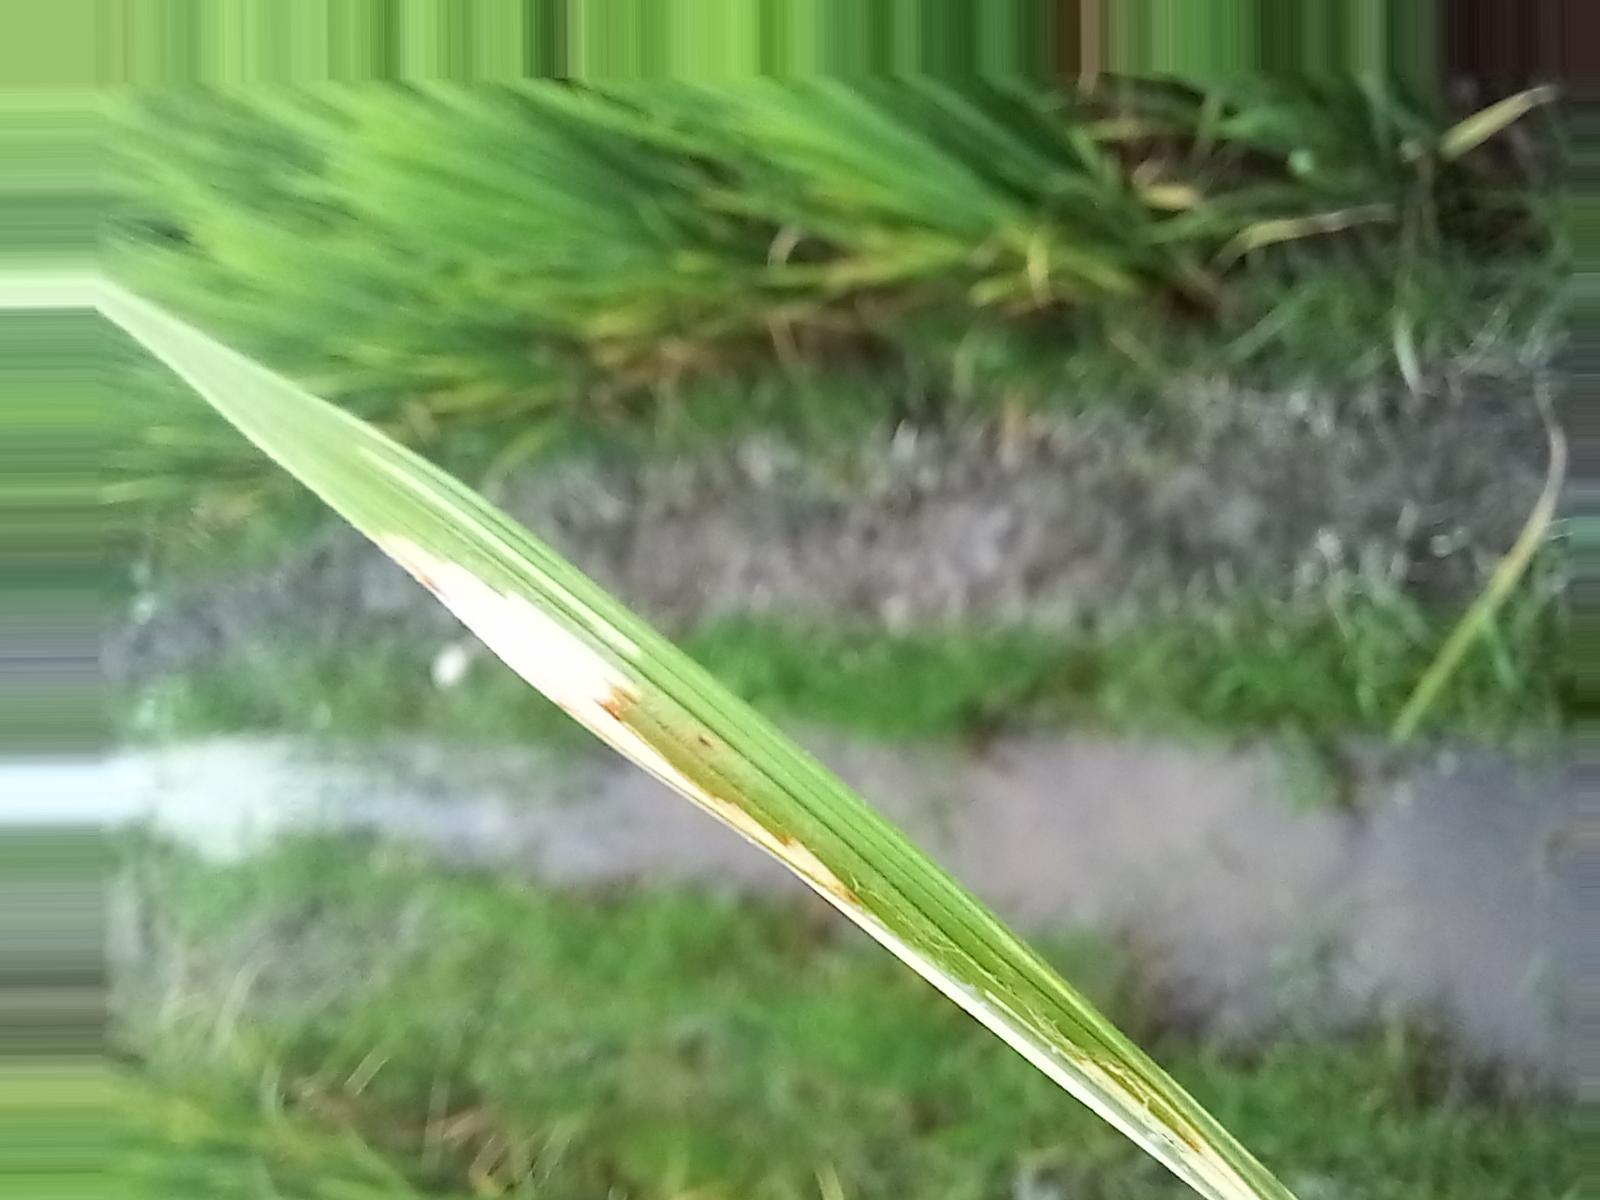
Nhãn: Sâu gai ( Hispa )